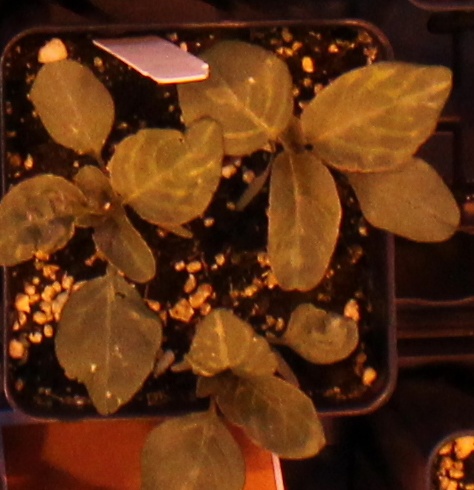
Label: Redroot Pigweed